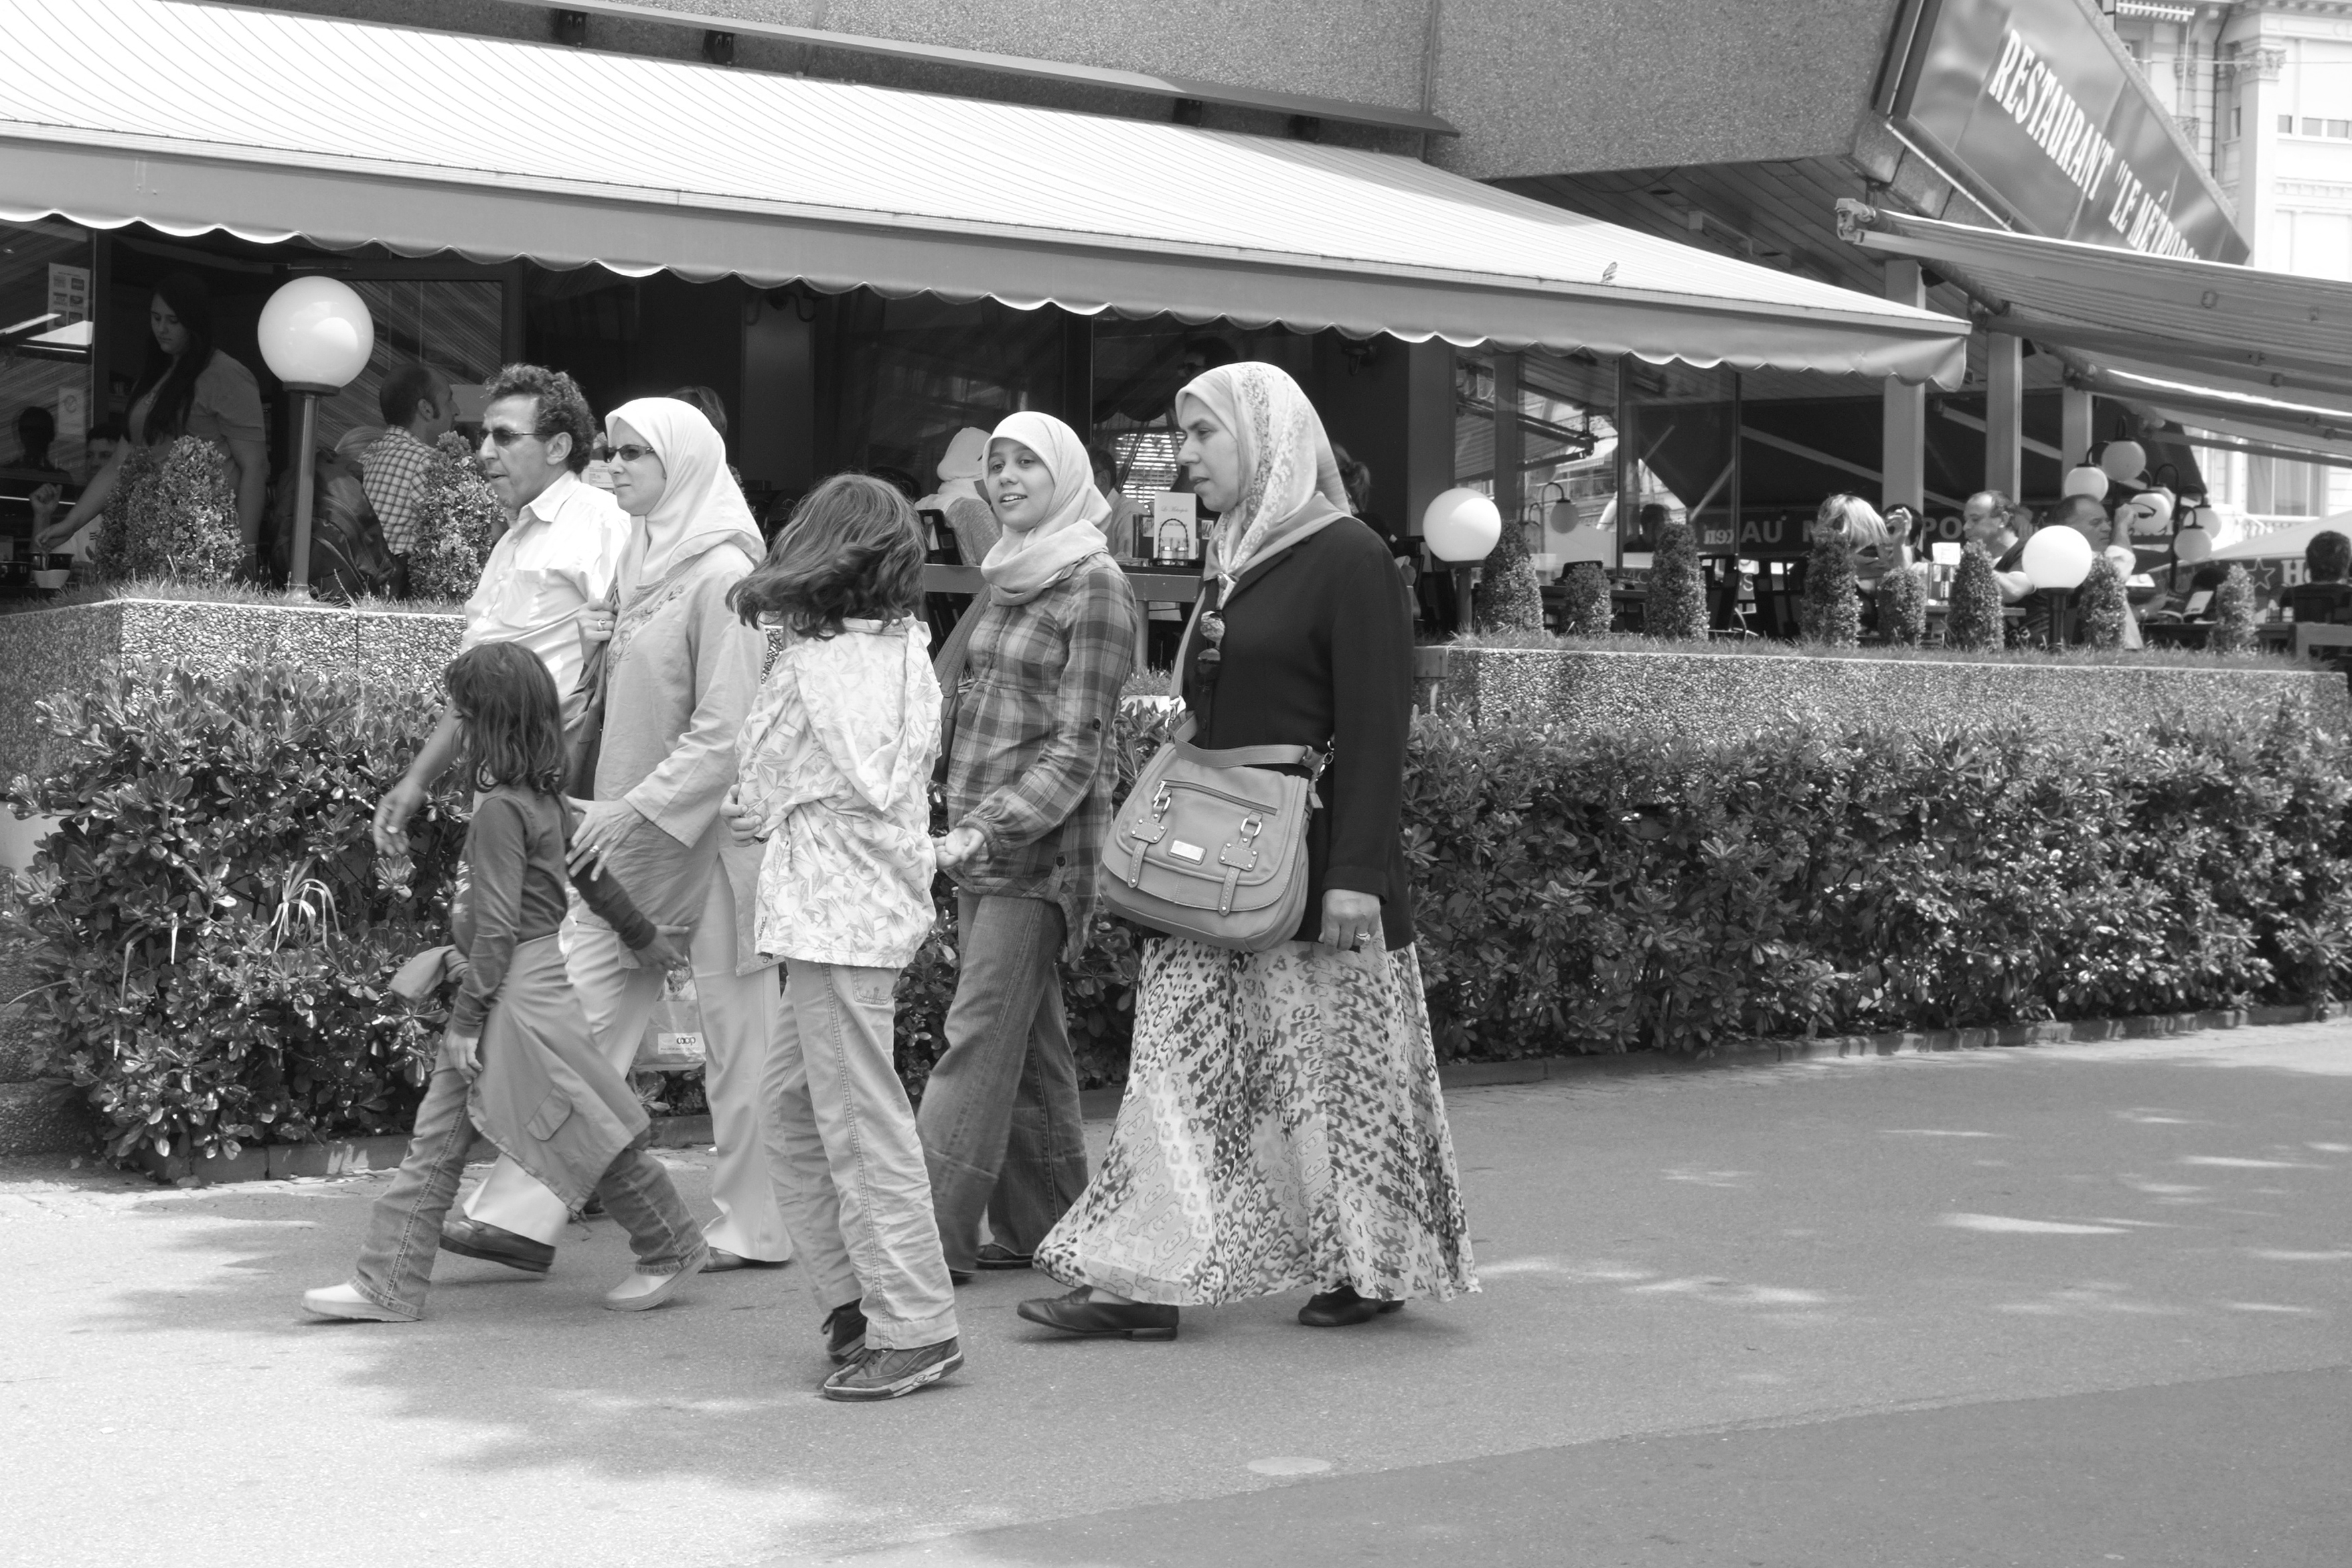
black and white, people, road, white, street, urban, crowd, fujifilm, child, monochrome, bw, blackandwhite, jazz, 2012, infrastructure, x100, photograph, switzerland, fuji, montreux, finepixx100, monochrome photography